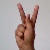
The image shows a hand gesture representing the letter 'K' in Indian Sign Language.